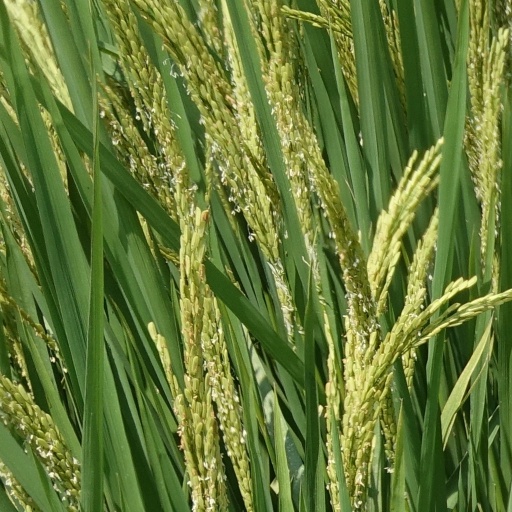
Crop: rice